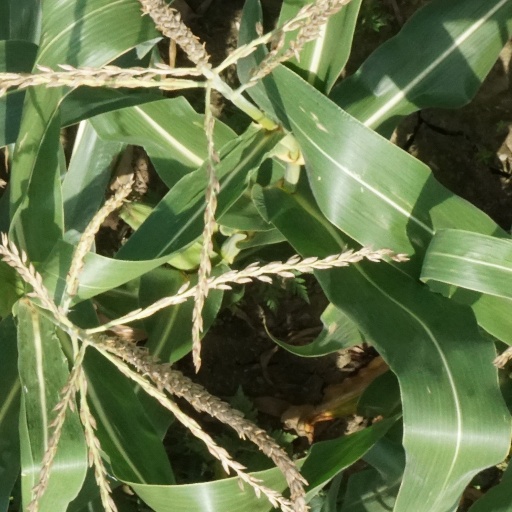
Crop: maize; corn